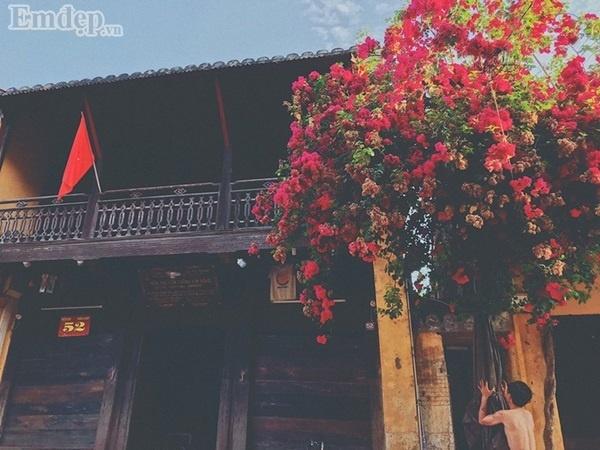
có một chùm hoa xuất hiện ở bên một ngôi nhà gỗ